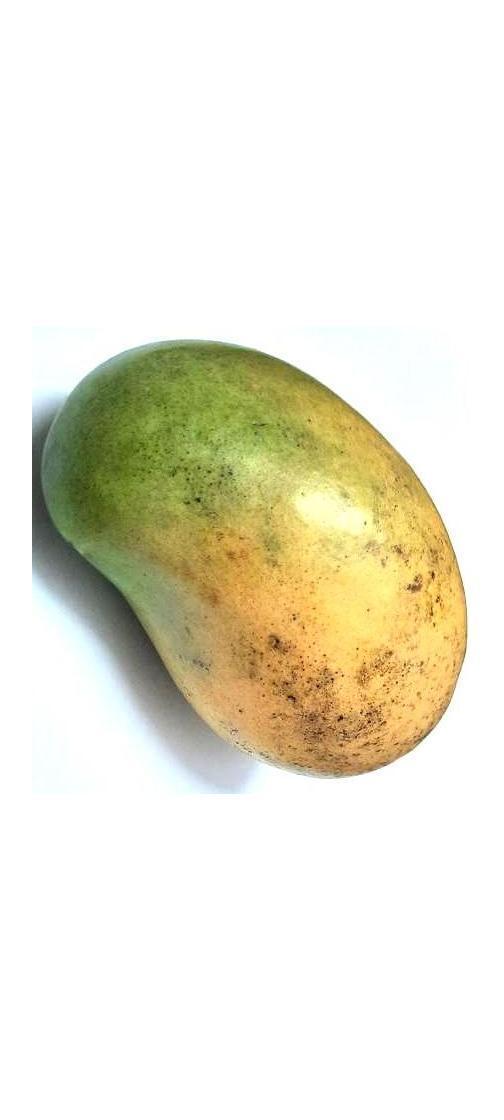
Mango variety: Rupali